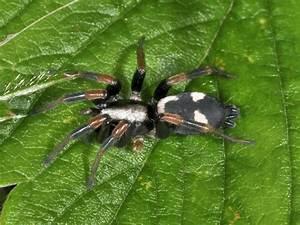
spider